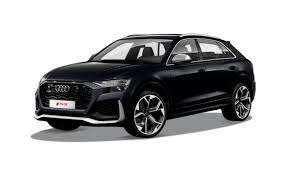
Label: noambulance